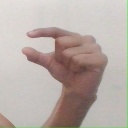
अक्षर: ग